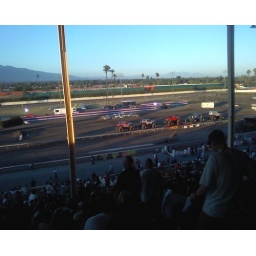
And the rockets red glare, monster trucks bursting in air.